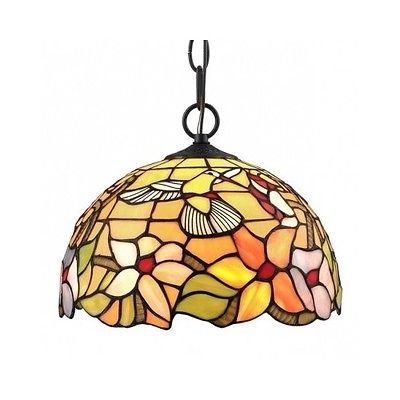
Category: lamp